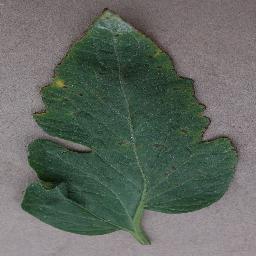
Label: Tomato___Bacterial_spot